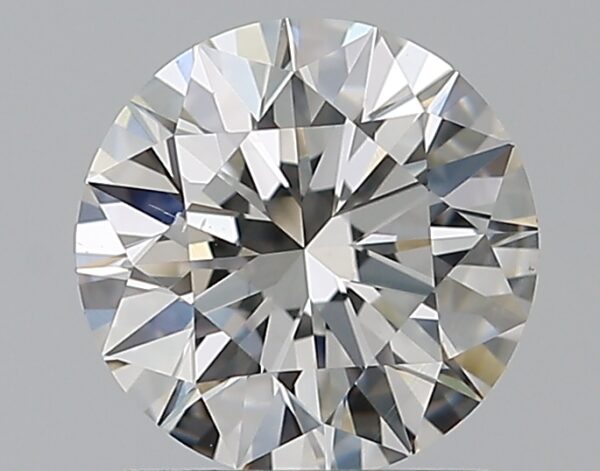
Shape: round
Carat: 1.01
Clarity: VS2
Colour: F
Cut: EX
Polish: EX
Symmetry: EX
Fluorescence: N
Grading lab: GIA
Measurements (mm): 6.45 x 6.47 x 4.01